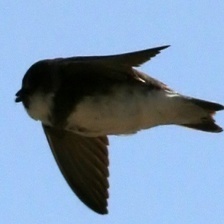
Species: SAND MARTIN
Scientific name: RIPARIA RIPARIA